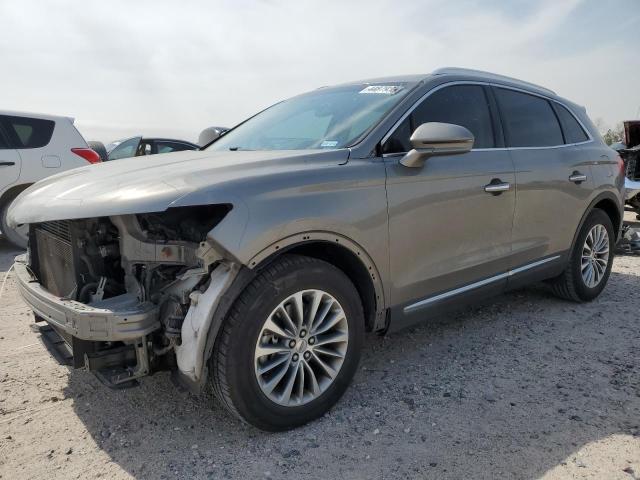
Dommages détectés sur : pare-choc avant, feu avant gauche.
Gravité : majeur